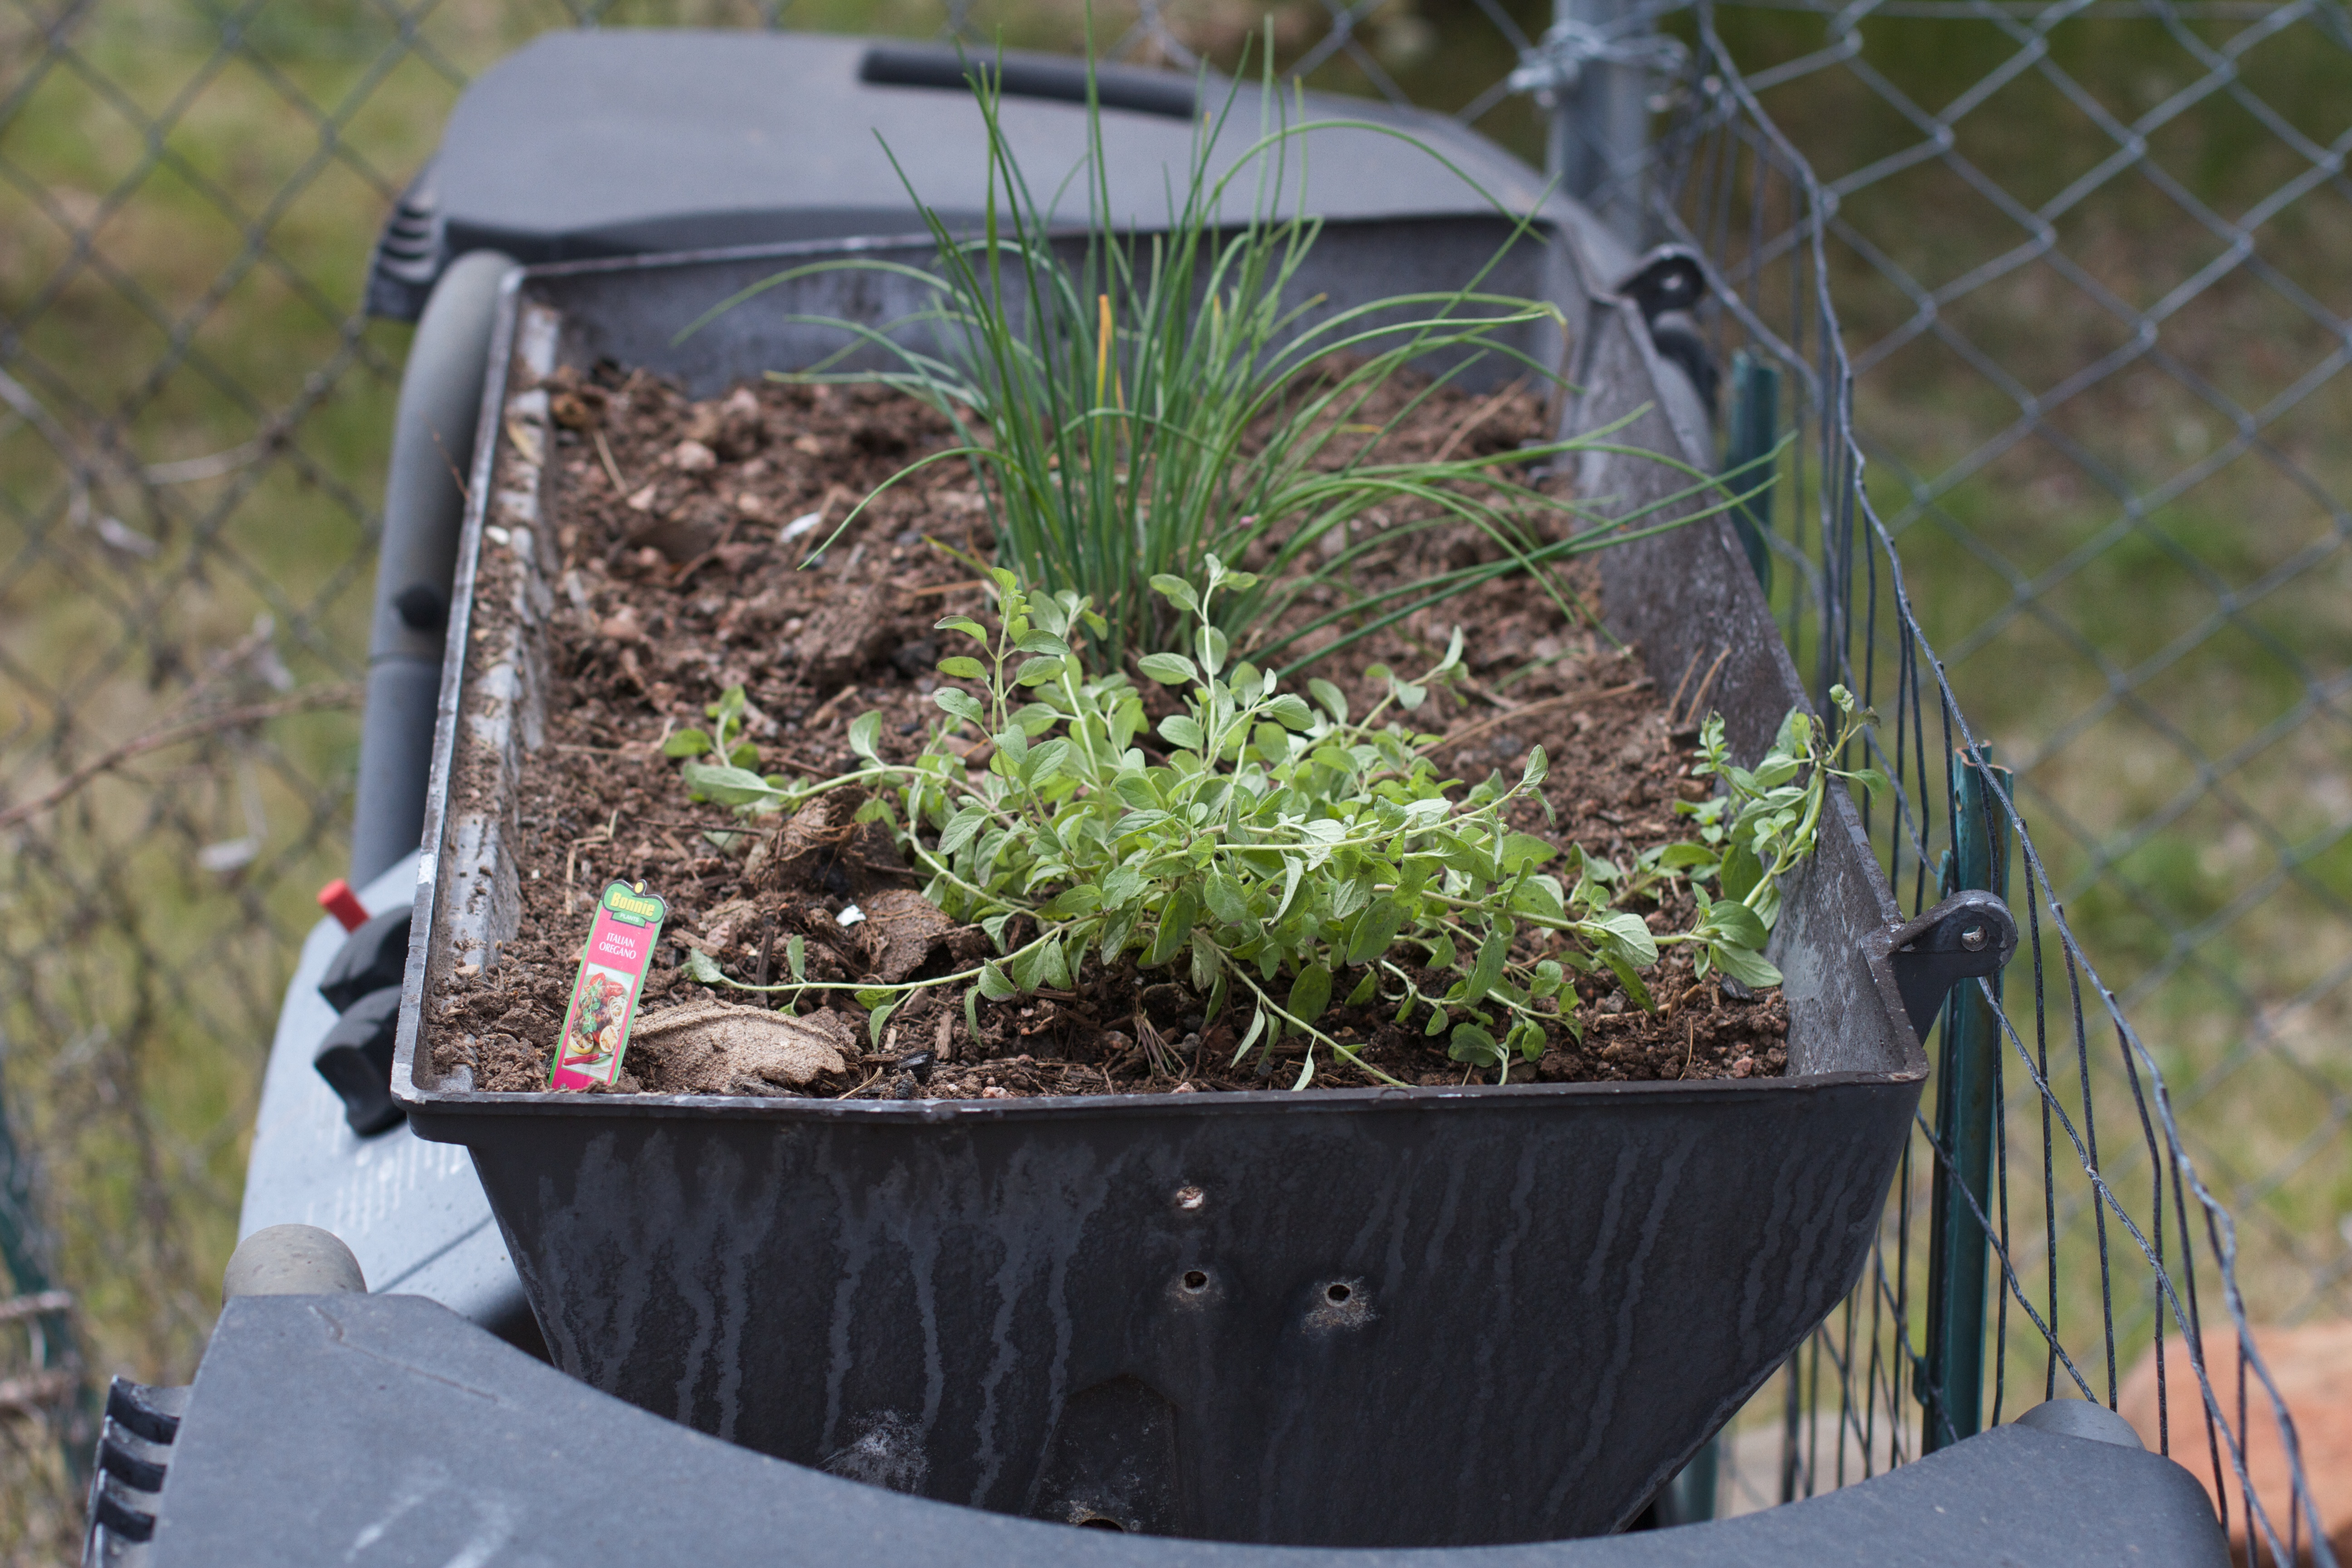
plant, leaf, flower, herb, backyard, soil, botany, garden, yard